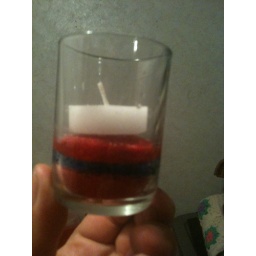
Day 154 - Red, white, and blue candles favors for the wedding, all made by me.